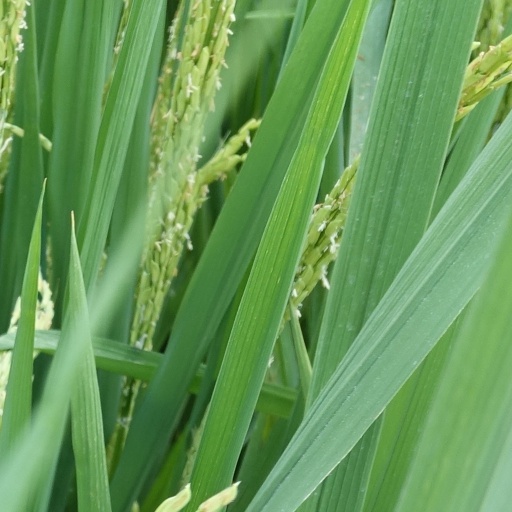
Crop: rice